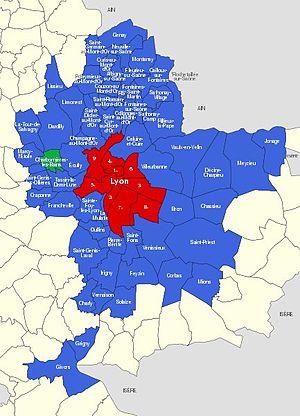
Communes du Grand Lyon, en vert Charbonnières-les-Bains
Charbonnières-les-Bains est une commune française située dans la métropole de Lyon en région Auvergne-Rhône-Alpes.